Samuel Viall House

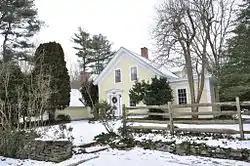

The Samuel Viall House is a historic house at 85 Carpenter Street in Rehoboth, Massachusetts. This -story wood-frame house has an unusual construction history: it was originally built c. 1800 as an outbuilding, probably by either Peter or Thomas Carpenter. It was acquired in 1850 by Samuel Viall, who made extensive alterations, transforming it into a Greek Revival side-hall house, a type which is rare in Rehoboth. The additions on the east side of the house date to the 20th century.